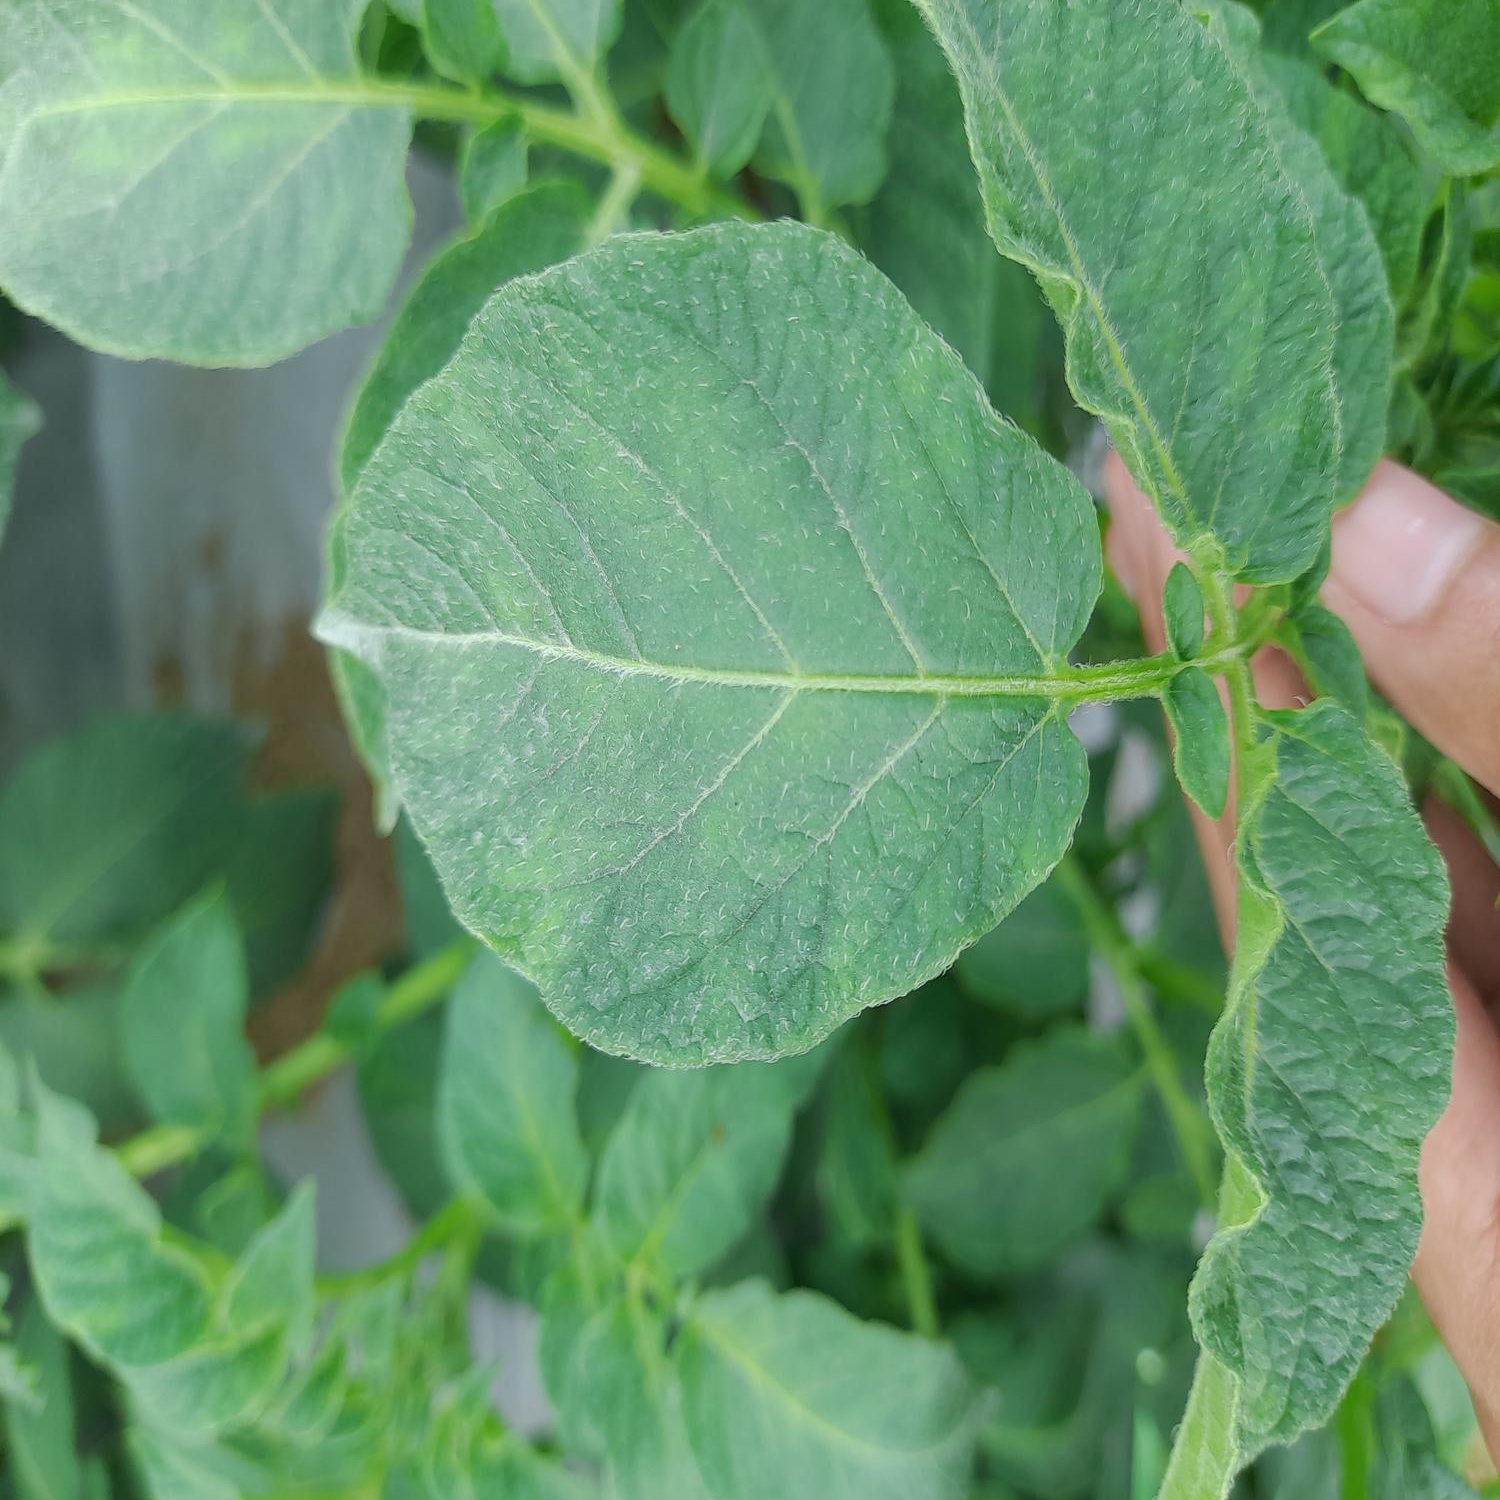
Etiqueta: Virus